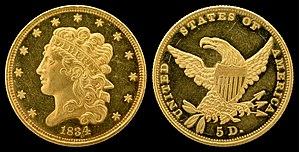
La pièce de 5 dollars américains est une pièce des États-Unis qui a été produite pour la circulation de 1795 à 1929 et dans des pièces commémoratives et des pièces d'investissement depuis les années 1980. Composée presque entièrement d'or, elle a une valeur faciale de cinq dollars. Sa production a été autorisée par la loi du 2 avril 1792, et il s'agit de la première pièce d'or frappée par les États-Unis.